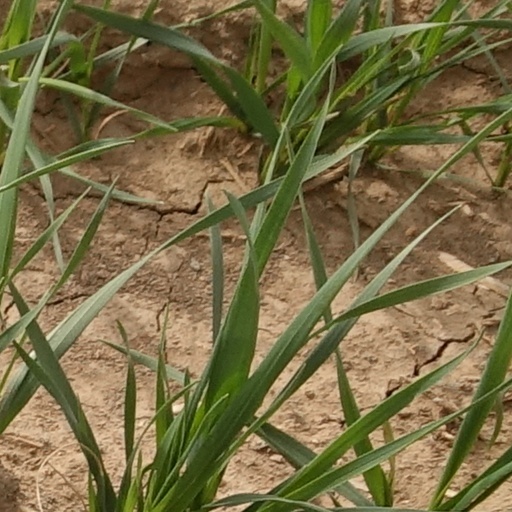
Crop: wheat